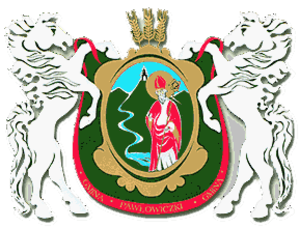
Pawłowiczki est une gmina rurale du powiat de Kędzierzyn-Koźle, Opole, dans le sud-ouest de la Pologne. Son siège est le village de Pawłowiczki, qui se situe environ 16 km au sud-ouest de Kędzierzyn-Koźle et 47 km au sud de la capitale régionale Opole.